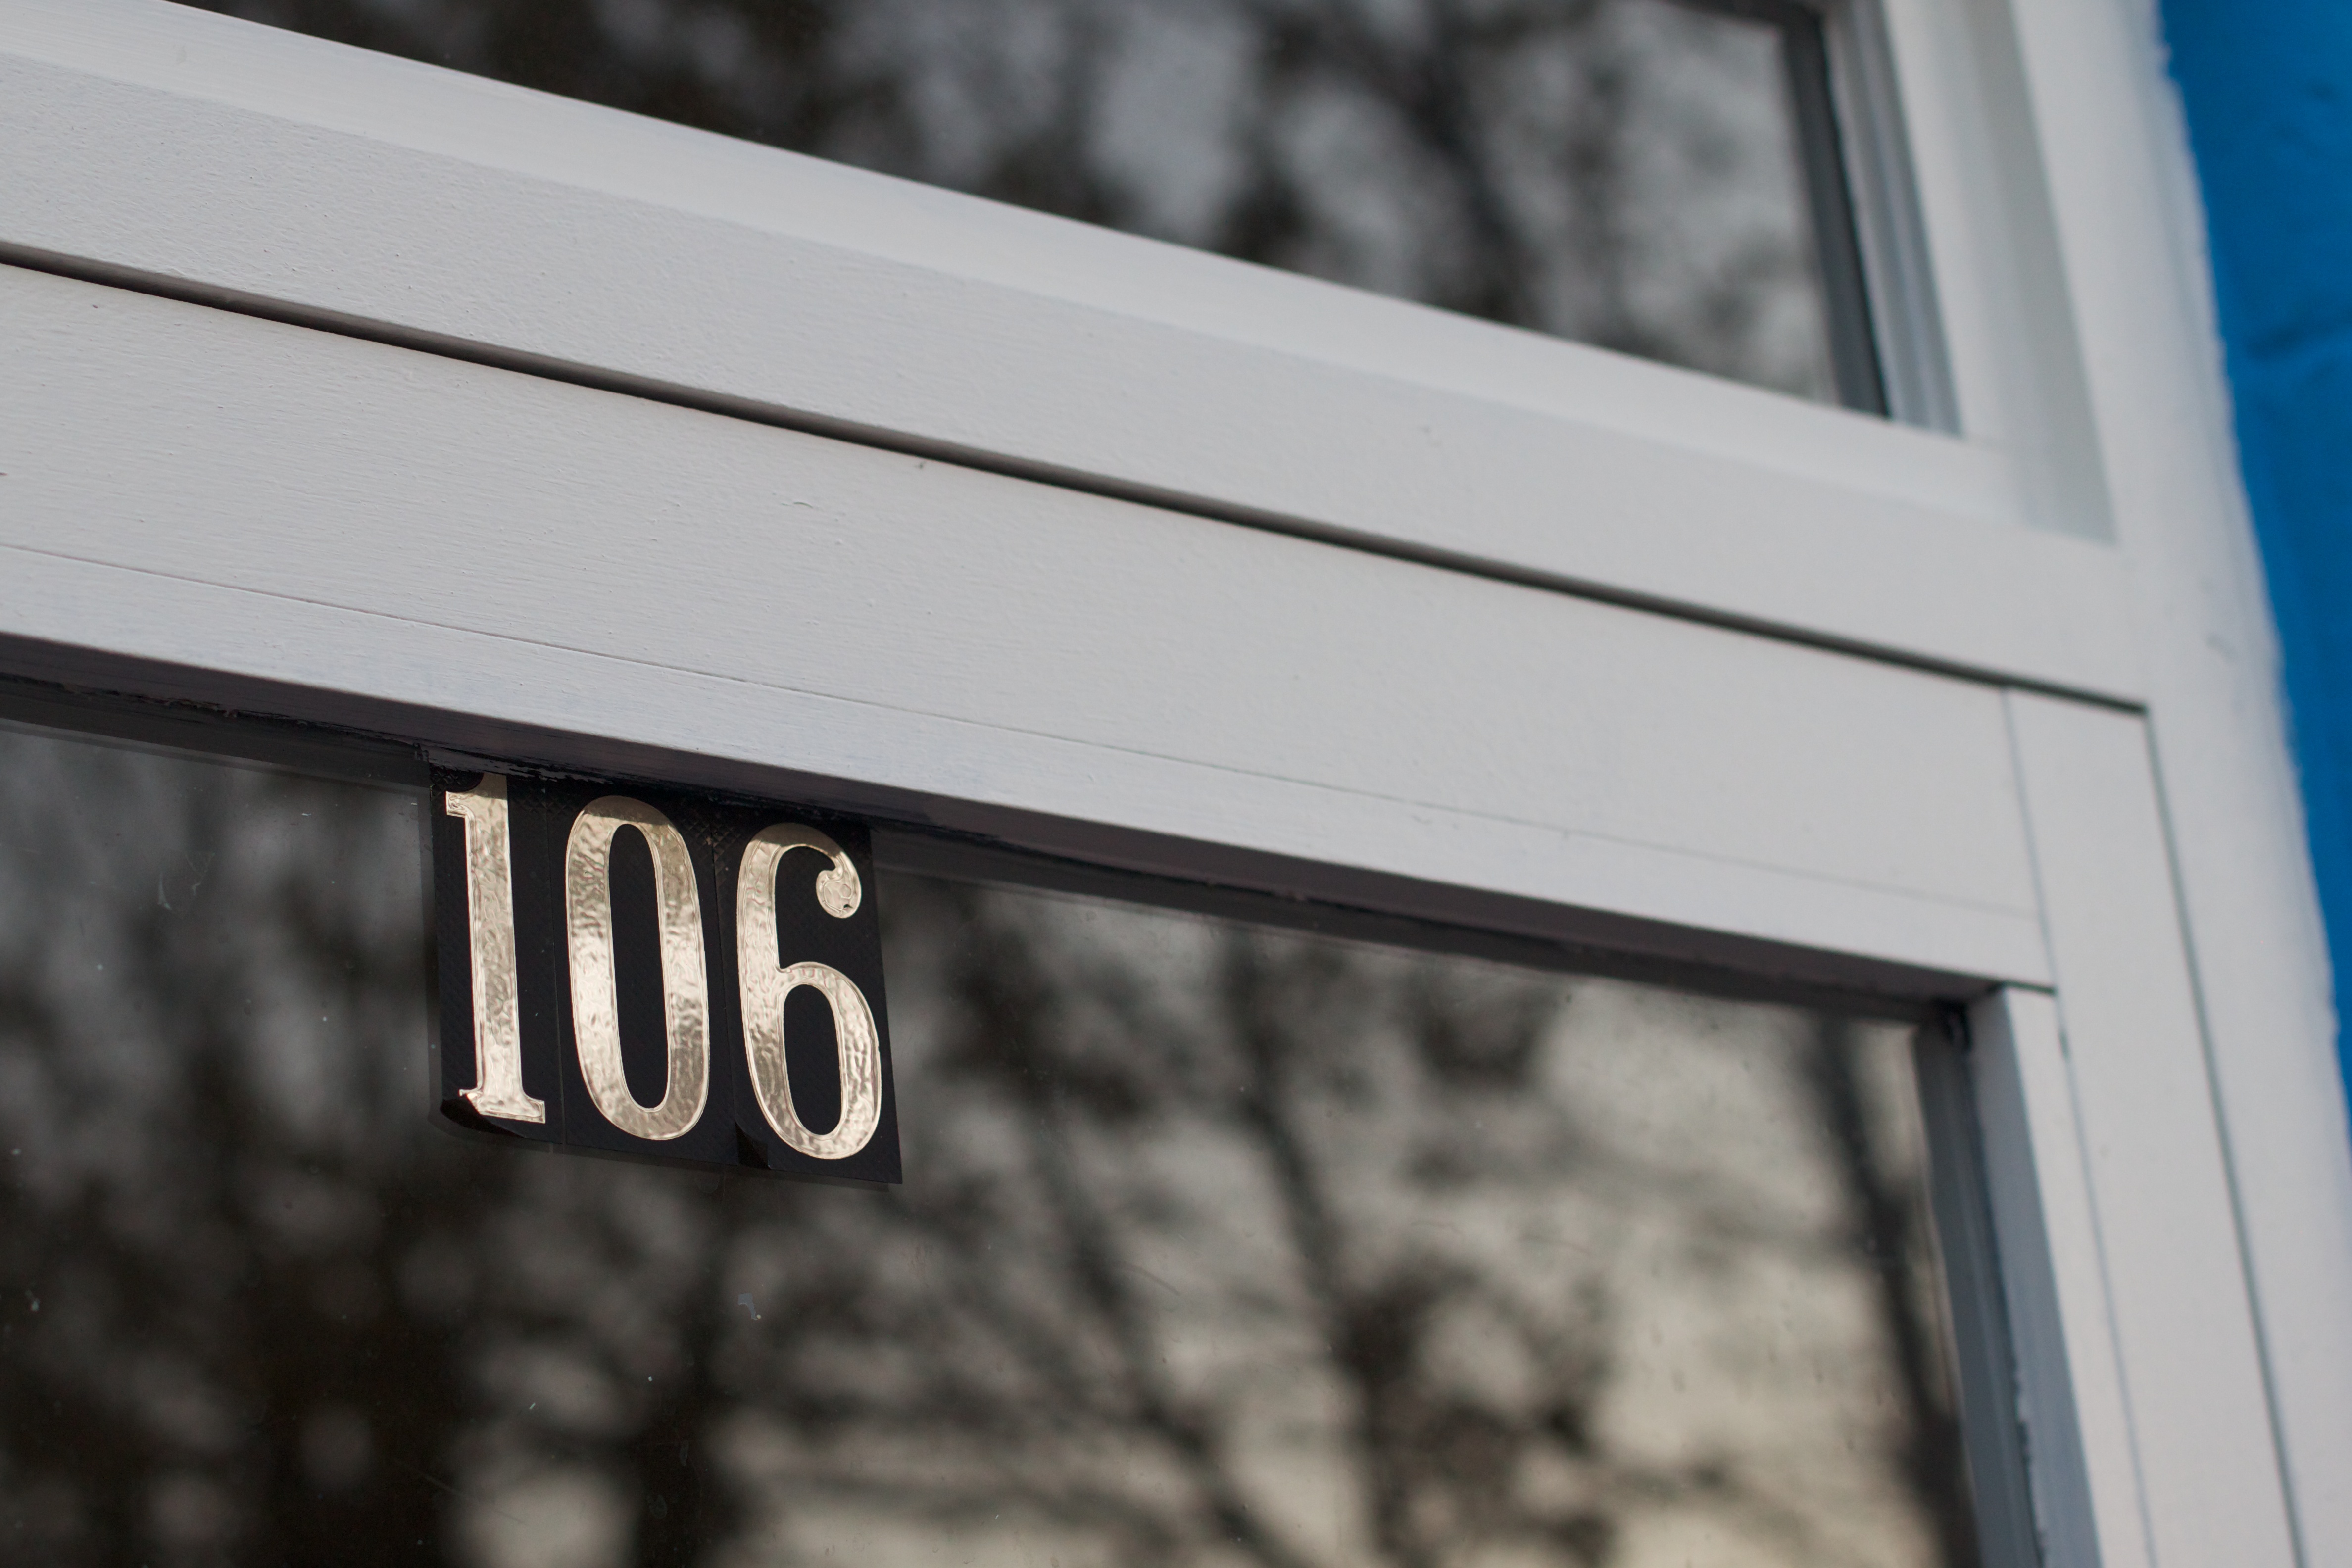
white, window, facade, lighting, interior design, design, ds106, 106, siding, window covering